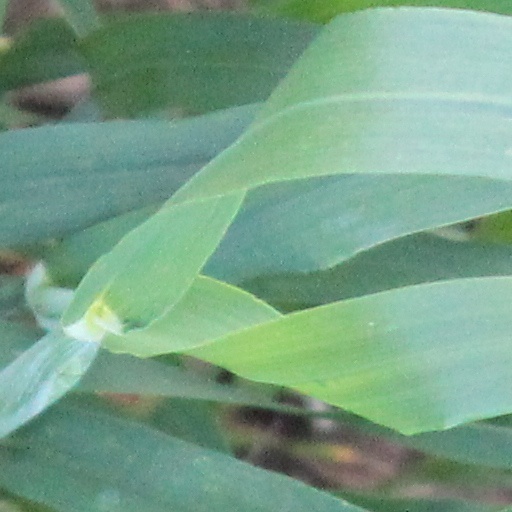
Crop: wheat